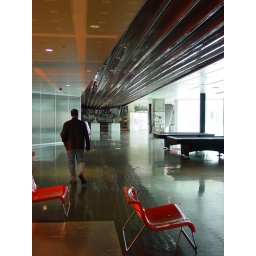
lights set in floor mirror tram above